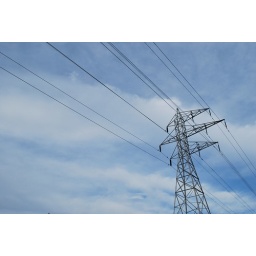
They're so awful, but up against a blue sky they look so interesting.